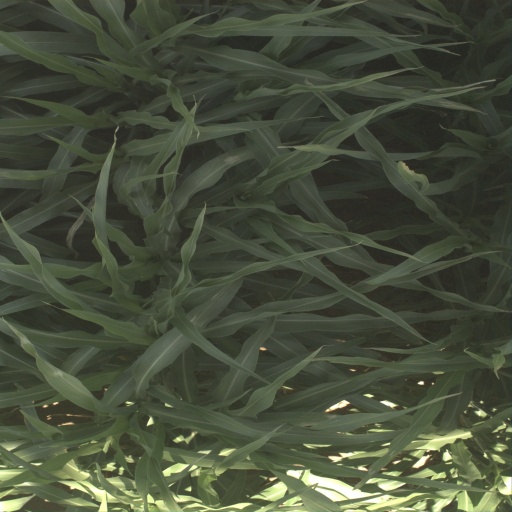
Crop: sorghum